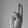
ASL letter: U